Telescopus

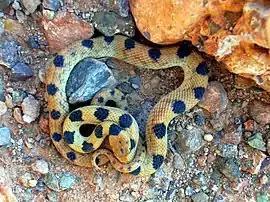
"Telescopus beetzi" – Beetz's tiger snake, also known as the Namib tiger snake

"Nota bene": A binomial authority in parentheses indicates that the species was originally described in a genus other than "Telescopus".